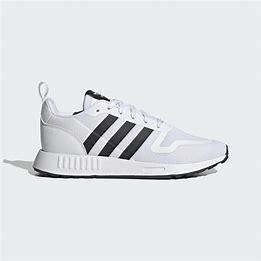
Brand: Adidas
Model: Multix